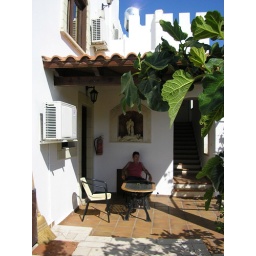
That's a fig tree in the foreground. And figs on the table - though not ripe ones.